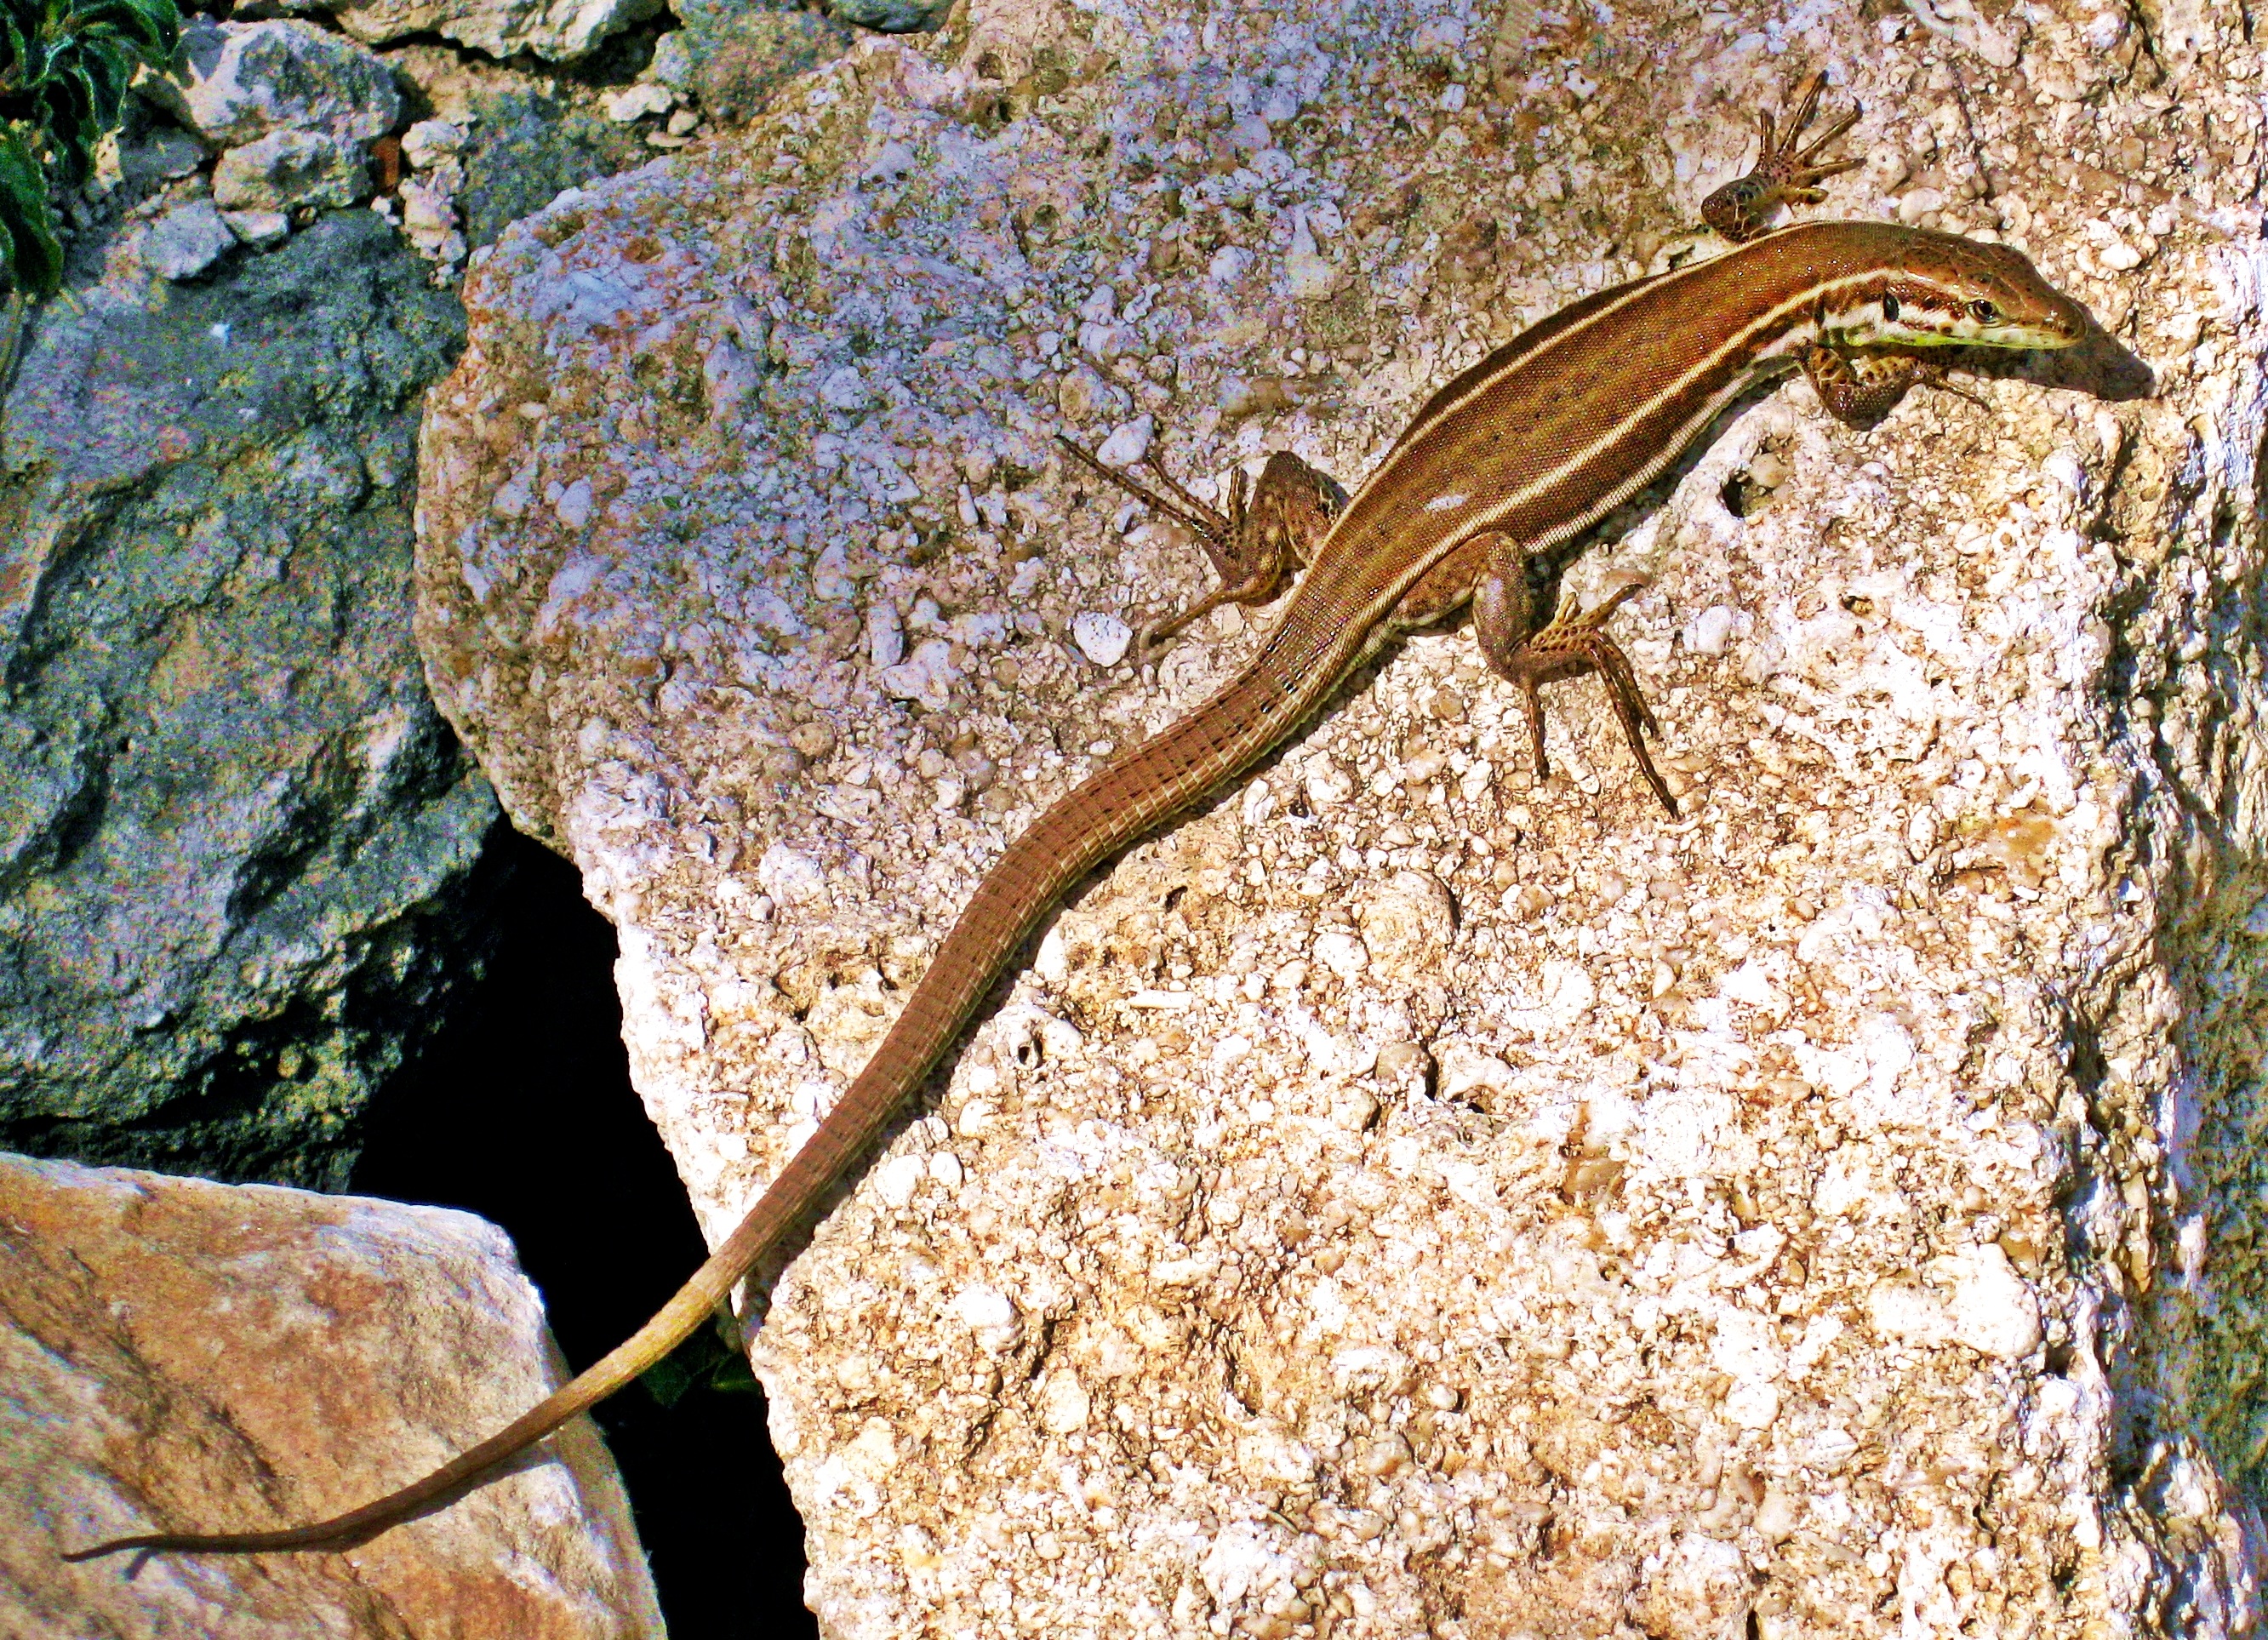
nature, animal, wall, stone, wildlife, wild, green, mediterranean, biology, brown, rocky, reptile, fauna, lizard, tail, vertebrate, endemic, wall lizard, insectivore, scaled reptile